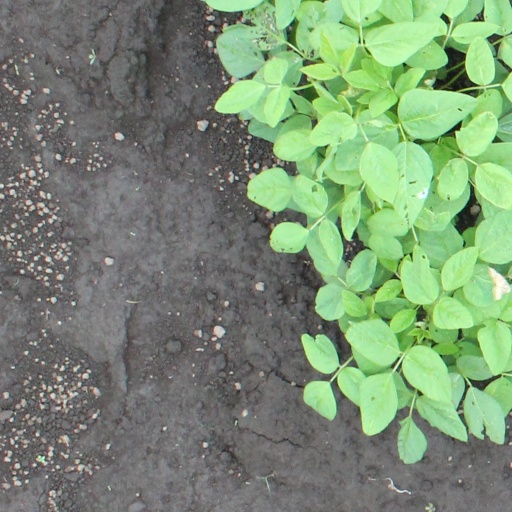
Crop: soybean